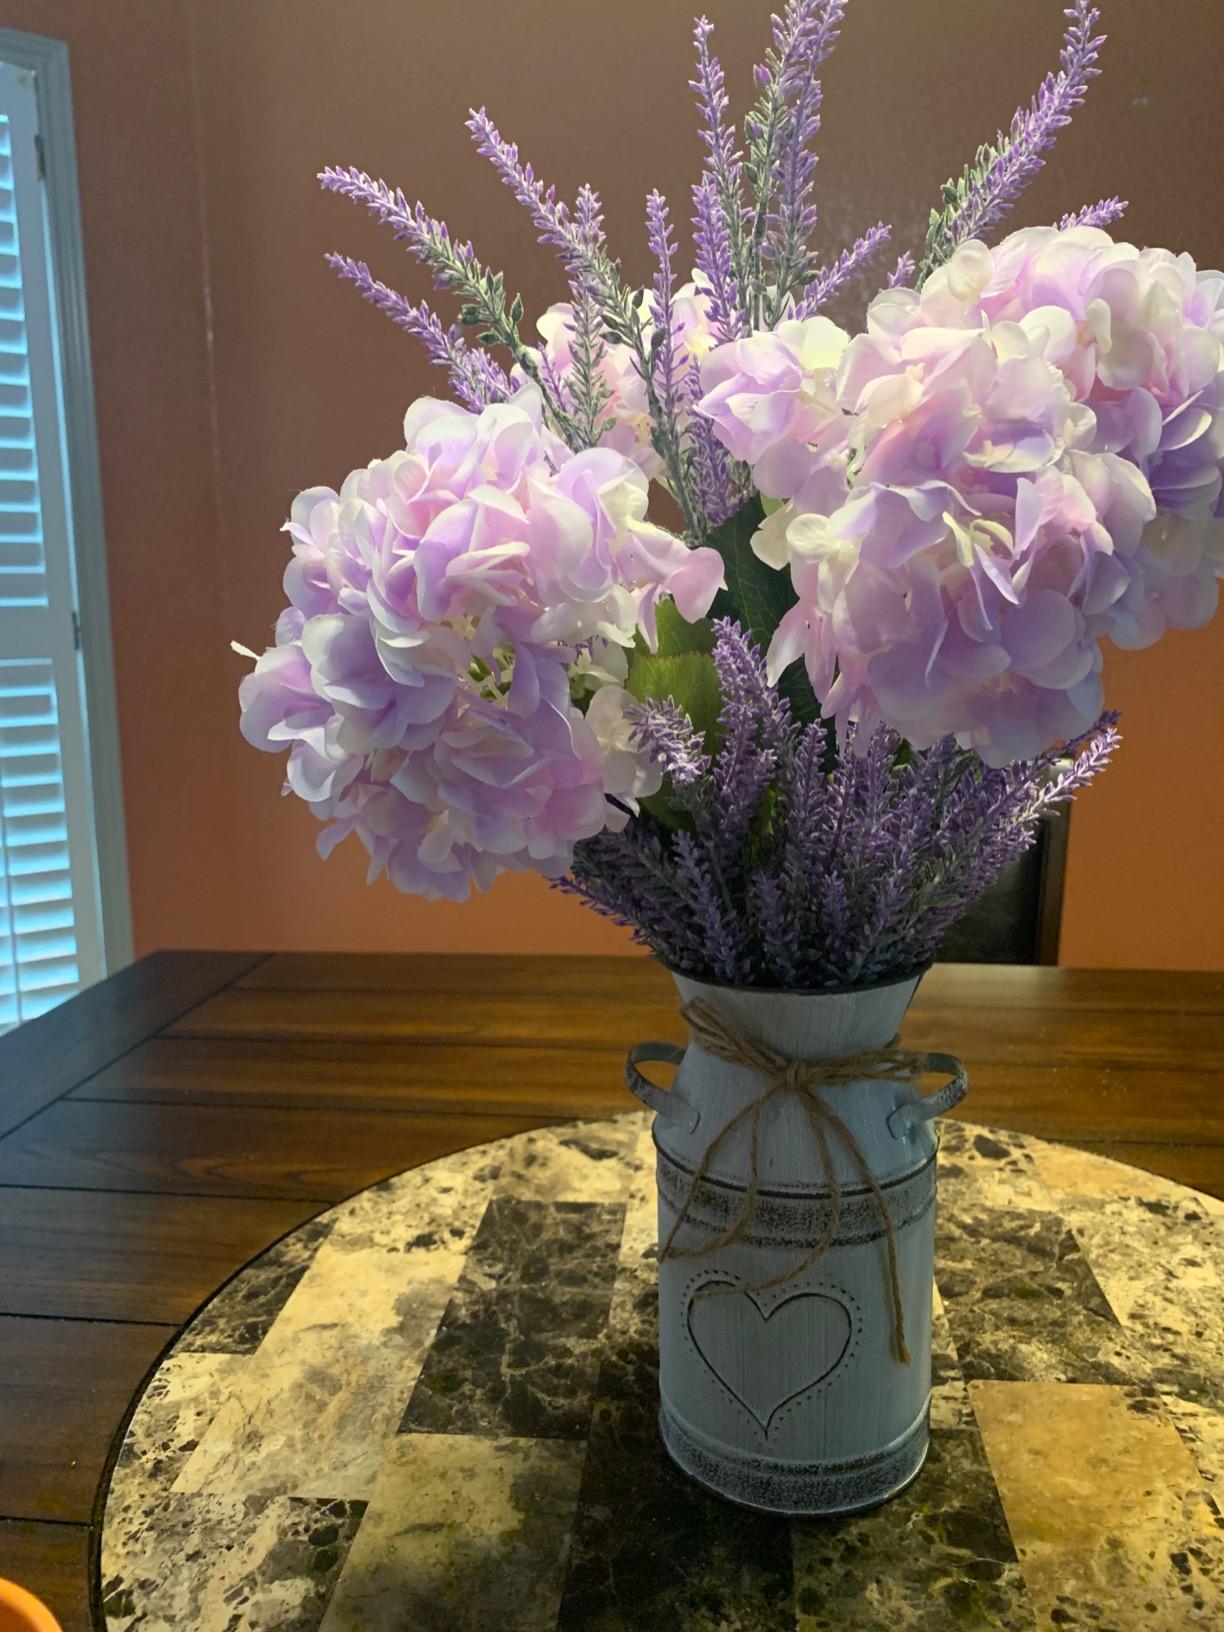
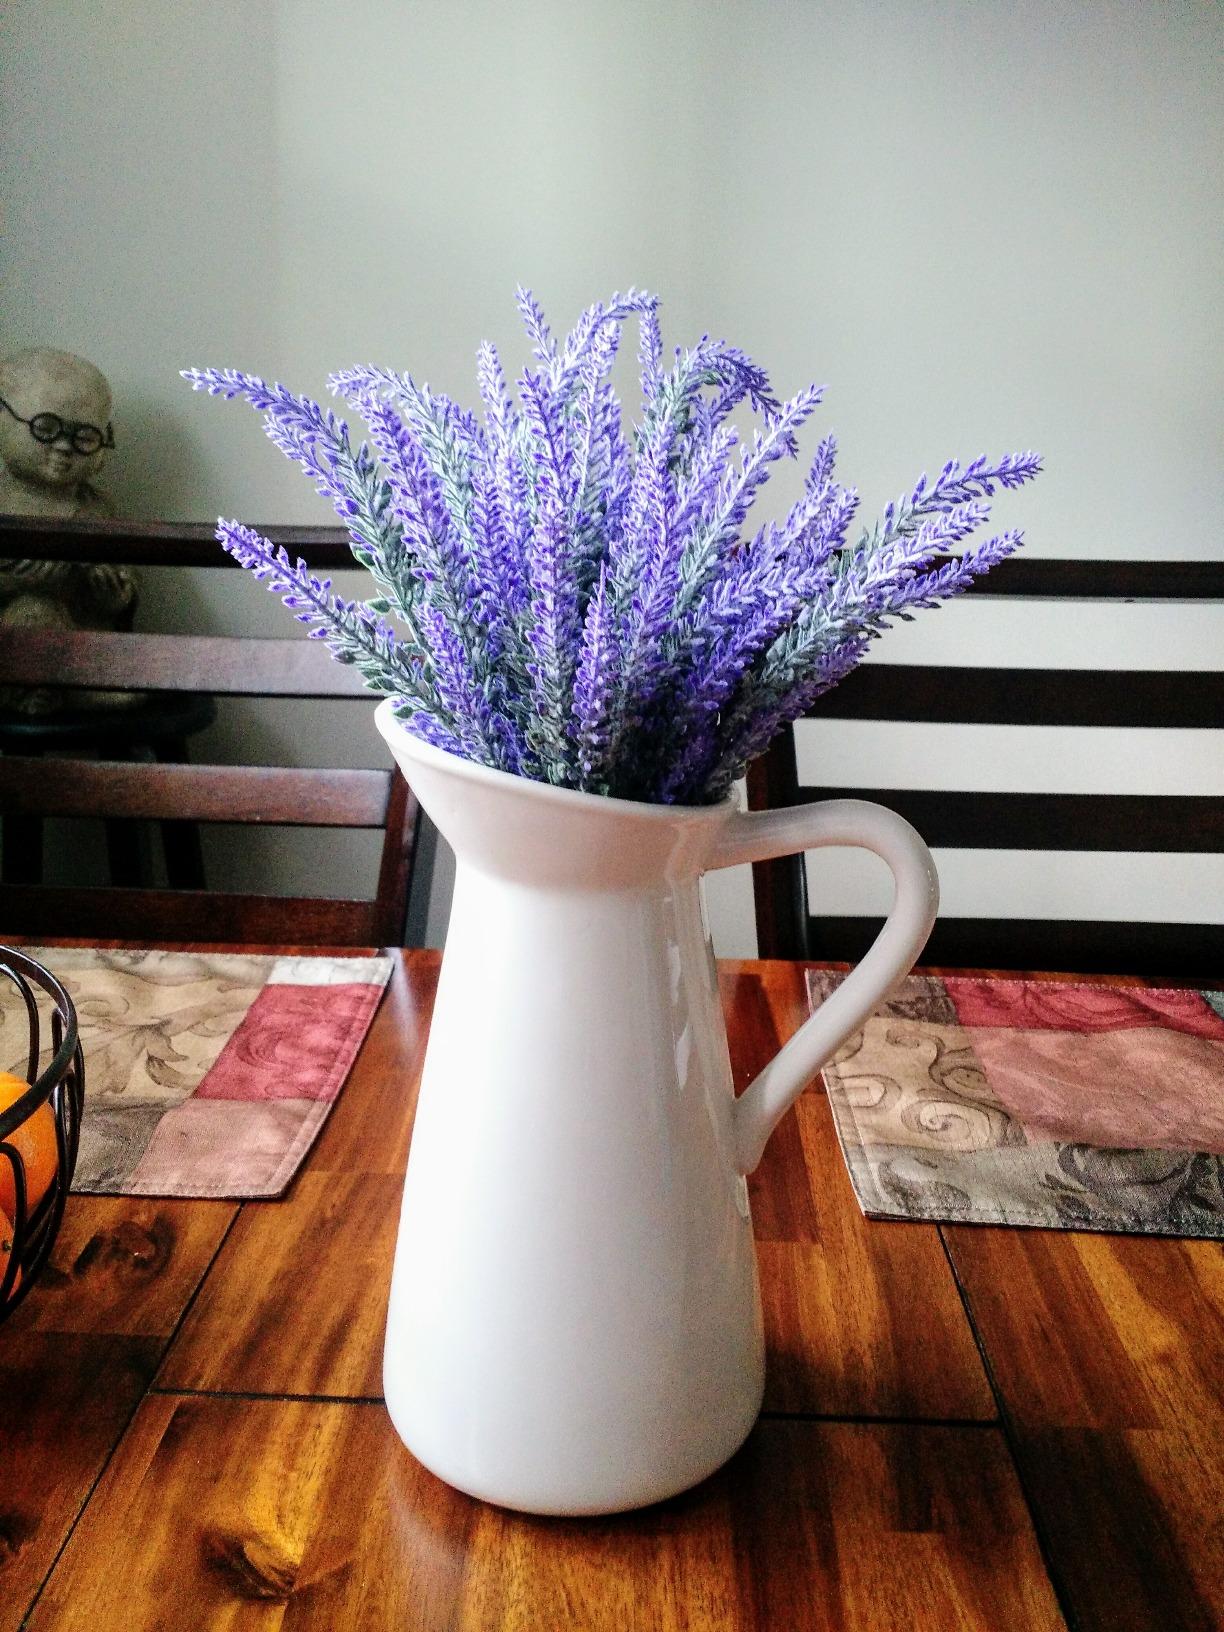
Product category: vase
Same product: no